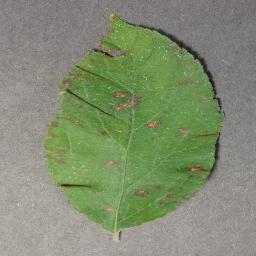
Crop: apple
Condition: cedar_rust